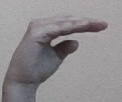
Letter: jeem